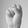
ASL letter: S